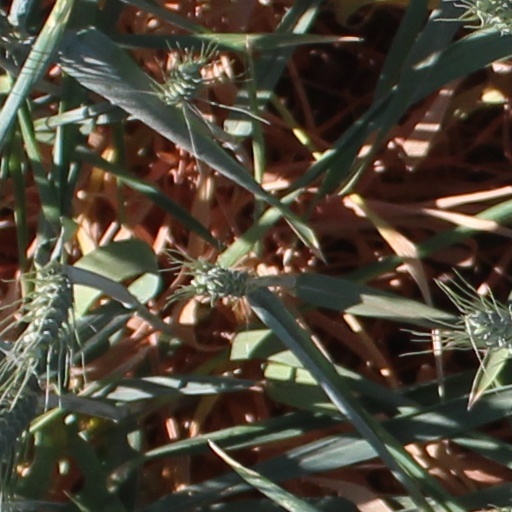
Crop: wheat